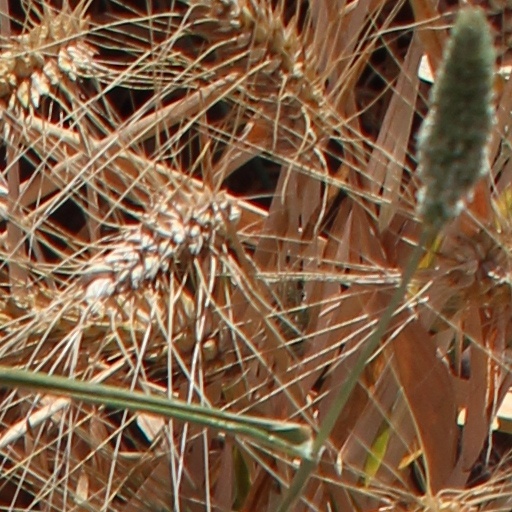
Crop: wheat